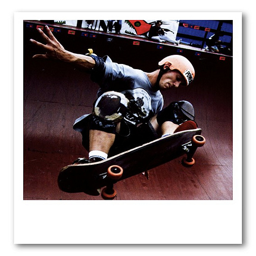
A Polaroid picture of a man squatted on top of a skate board.
A picture of a man with a helmet on while on a skateboard.
A close up of a person on a skateboard doing a trick.
A man on a skateboard riding on a half pipe.
The skateboarder is wearing his safety gear doing tricks.